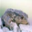
Label: frog